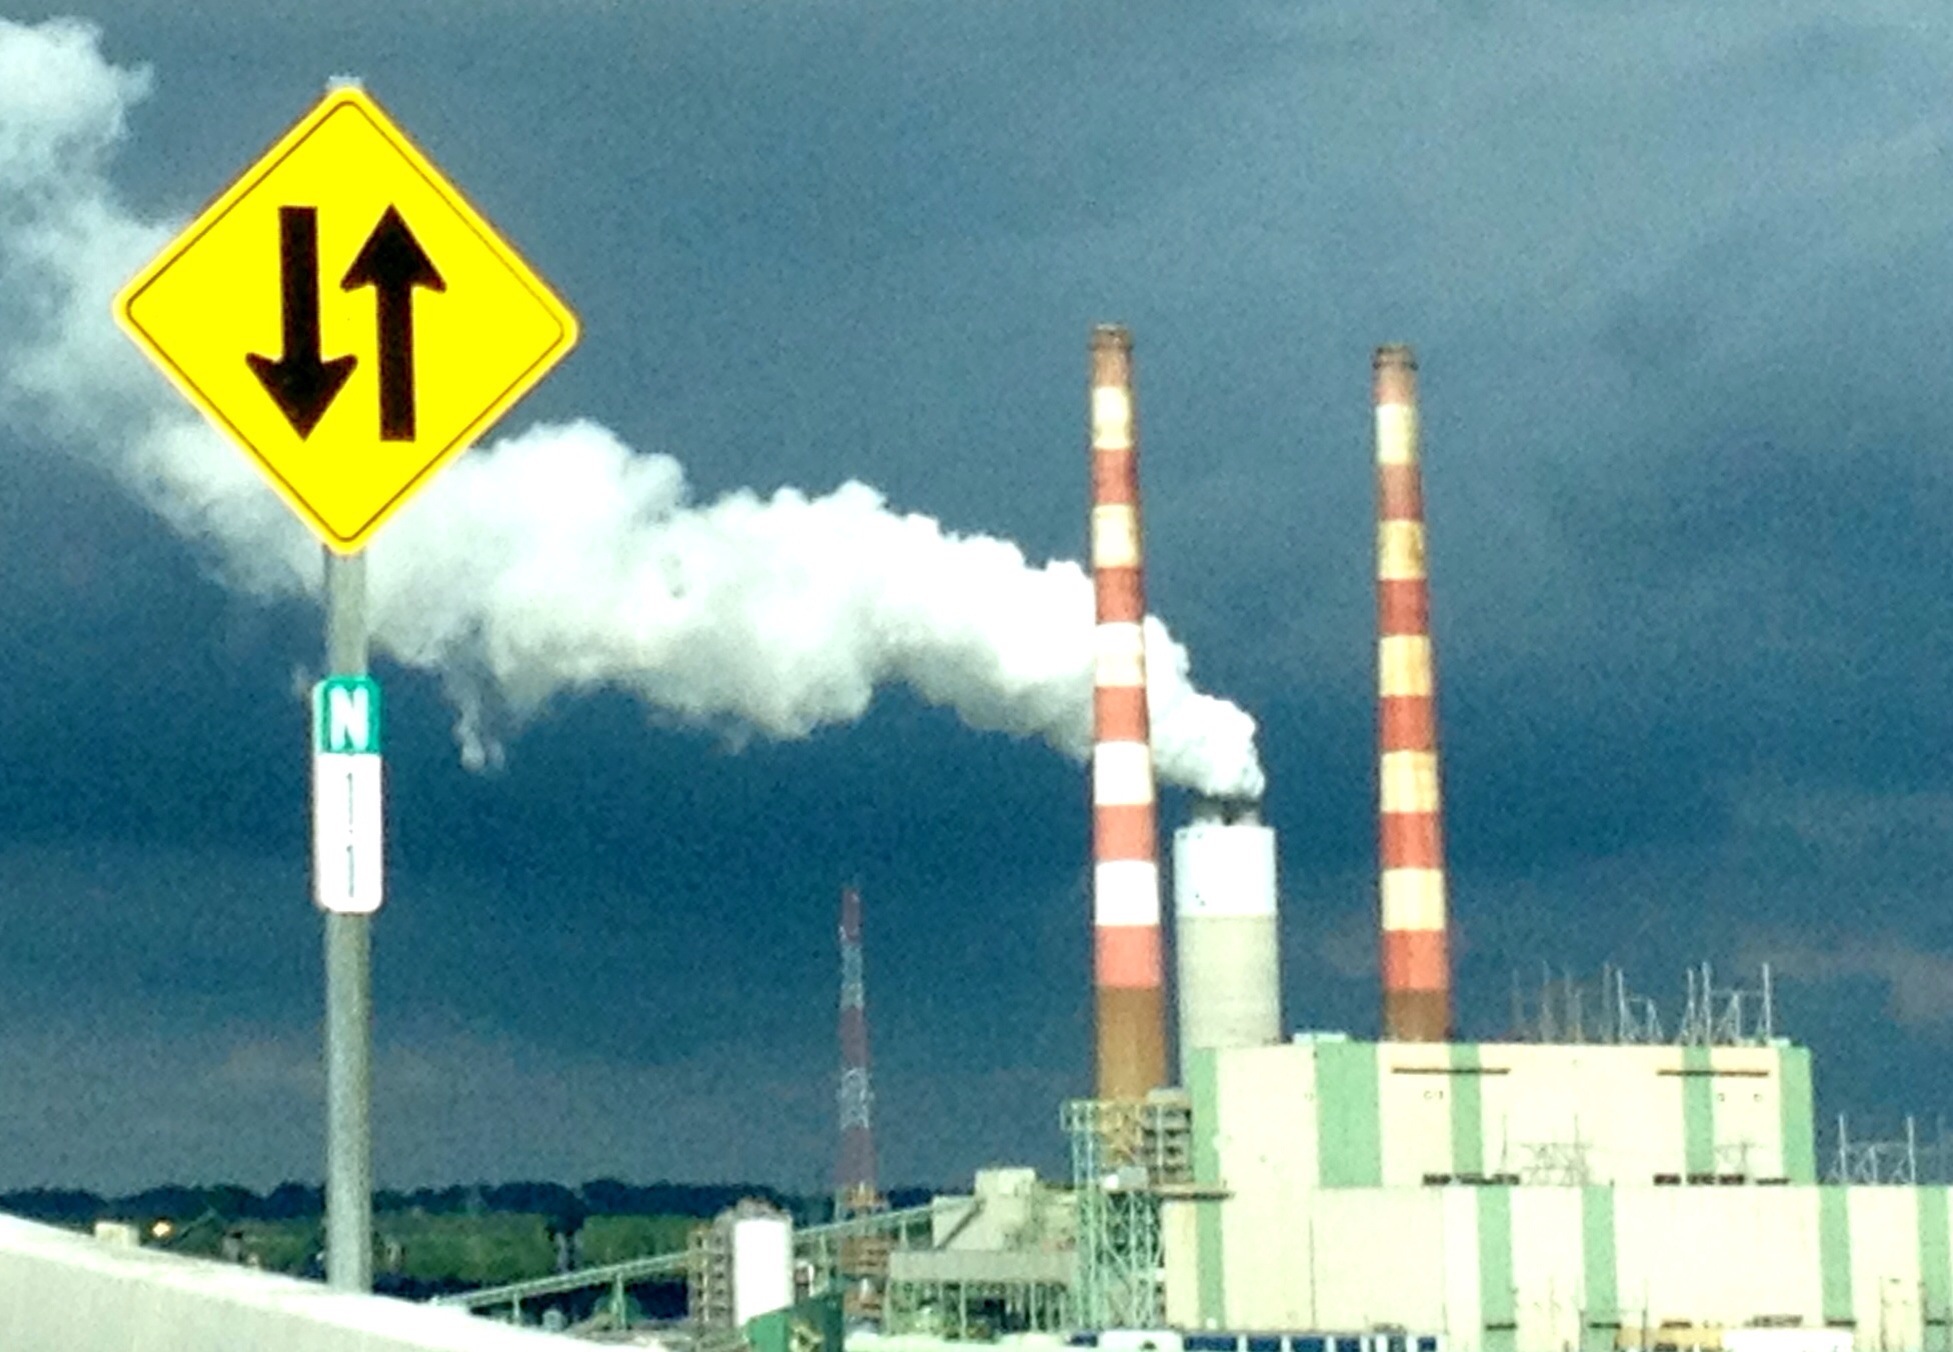
vehicle, energy, 2012366, power station, outdoor structure